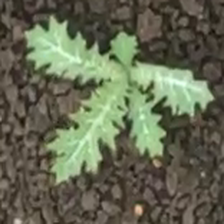
Weed species: Bilayat_(Mexicana_Argemone)